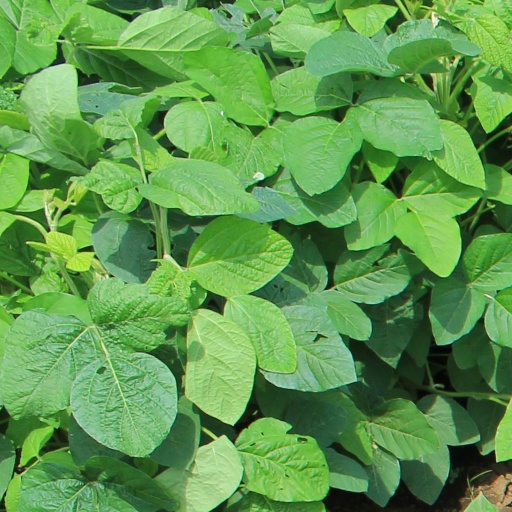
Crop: soybean